Helene Rosson

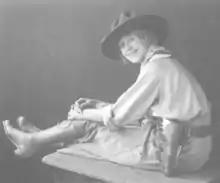
Rosson, c. 1916

Helene Rosson (born Helen Margaret Rosson; June 14, 1897 – May 5, 1985), also known as Hellene Rosson, was an American silent film actress.